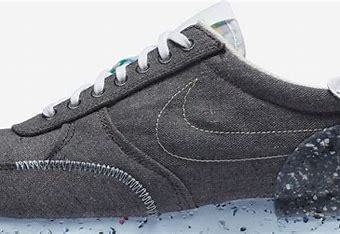
Brand: Nike
Model: Dbreak Type